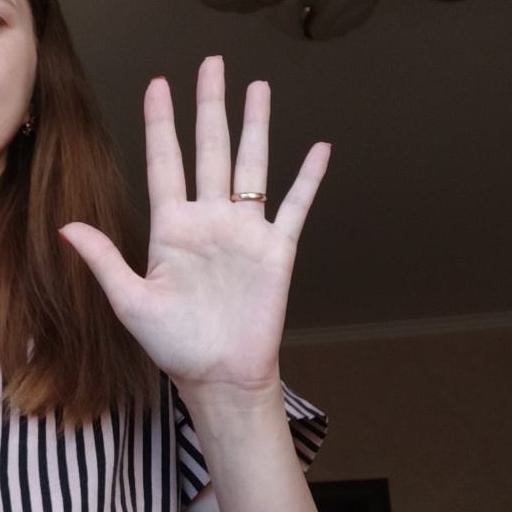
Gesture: palm